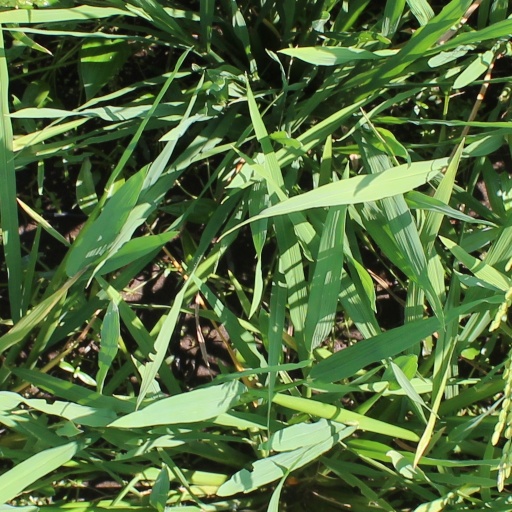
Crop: rice